The Jury's Secret

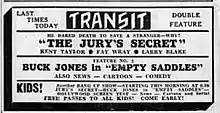
Newspaper advertisement for "The Jury's Secret" and "Empty Saddles" (1936)

The Jury's Secret is a 1938 American drama film directed by Edward Sloman and starring Kent Taylor, Fay Wray, and Jane Darwell.